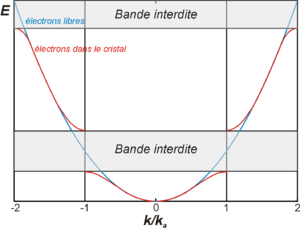
Description: Formation de bandes interdites dans le diagramme énergie/vecteur d'onde pour des électrons placés dans un cristal. E: énergie des électrons k: vecteur d'onde des électrons (ici en 1D) ka: vecteur d'onde fondamental du réseau cristallin Source: Guillaume Montémont Licensing Catégorie:Schéma de physique
En physique de l'état solide, la théorie des bandes est une modélisation des valeurs d'énergie que peuvent prendre les électrons d'un solide à l'intérieur de celui-ci. De façon générale, ces électrons n'ont la possibilité de prendre que des valeurs d'énergie comprises dans certains intervalles, lesquels sont séparés par des bandes d'énergie interdites. Cette modélisation conduit à parler de bandes d'énergie ou de structure de bandes.